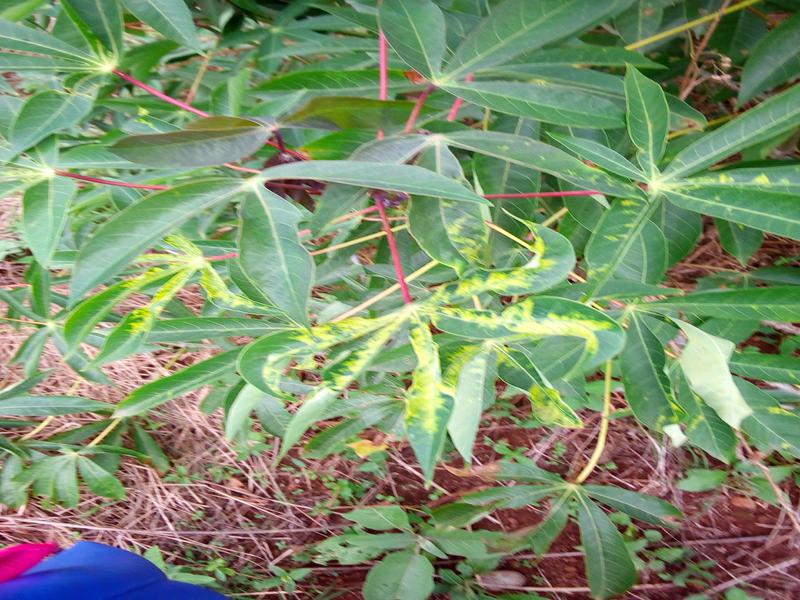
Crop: cassava
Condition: mosaic_disease